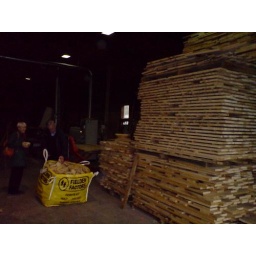
Planks stacked and offcuts in bag ready to be sold as firewood. Sawdust goes for animal bedding.